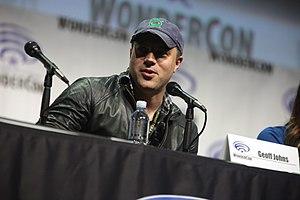
L'univers cinématographique DC est une série de films blockbusters américains produits par DC Entertainment puis par DC Films et distribués par Warner Bros., mettant en scène un univers étendu de super-héros adapté de comics publiés par DC Comics.